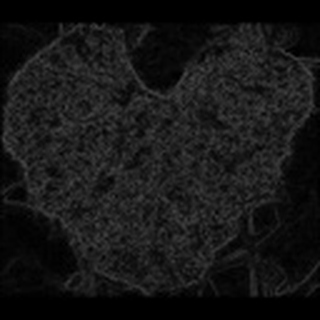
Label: cotton_powdery_mildew